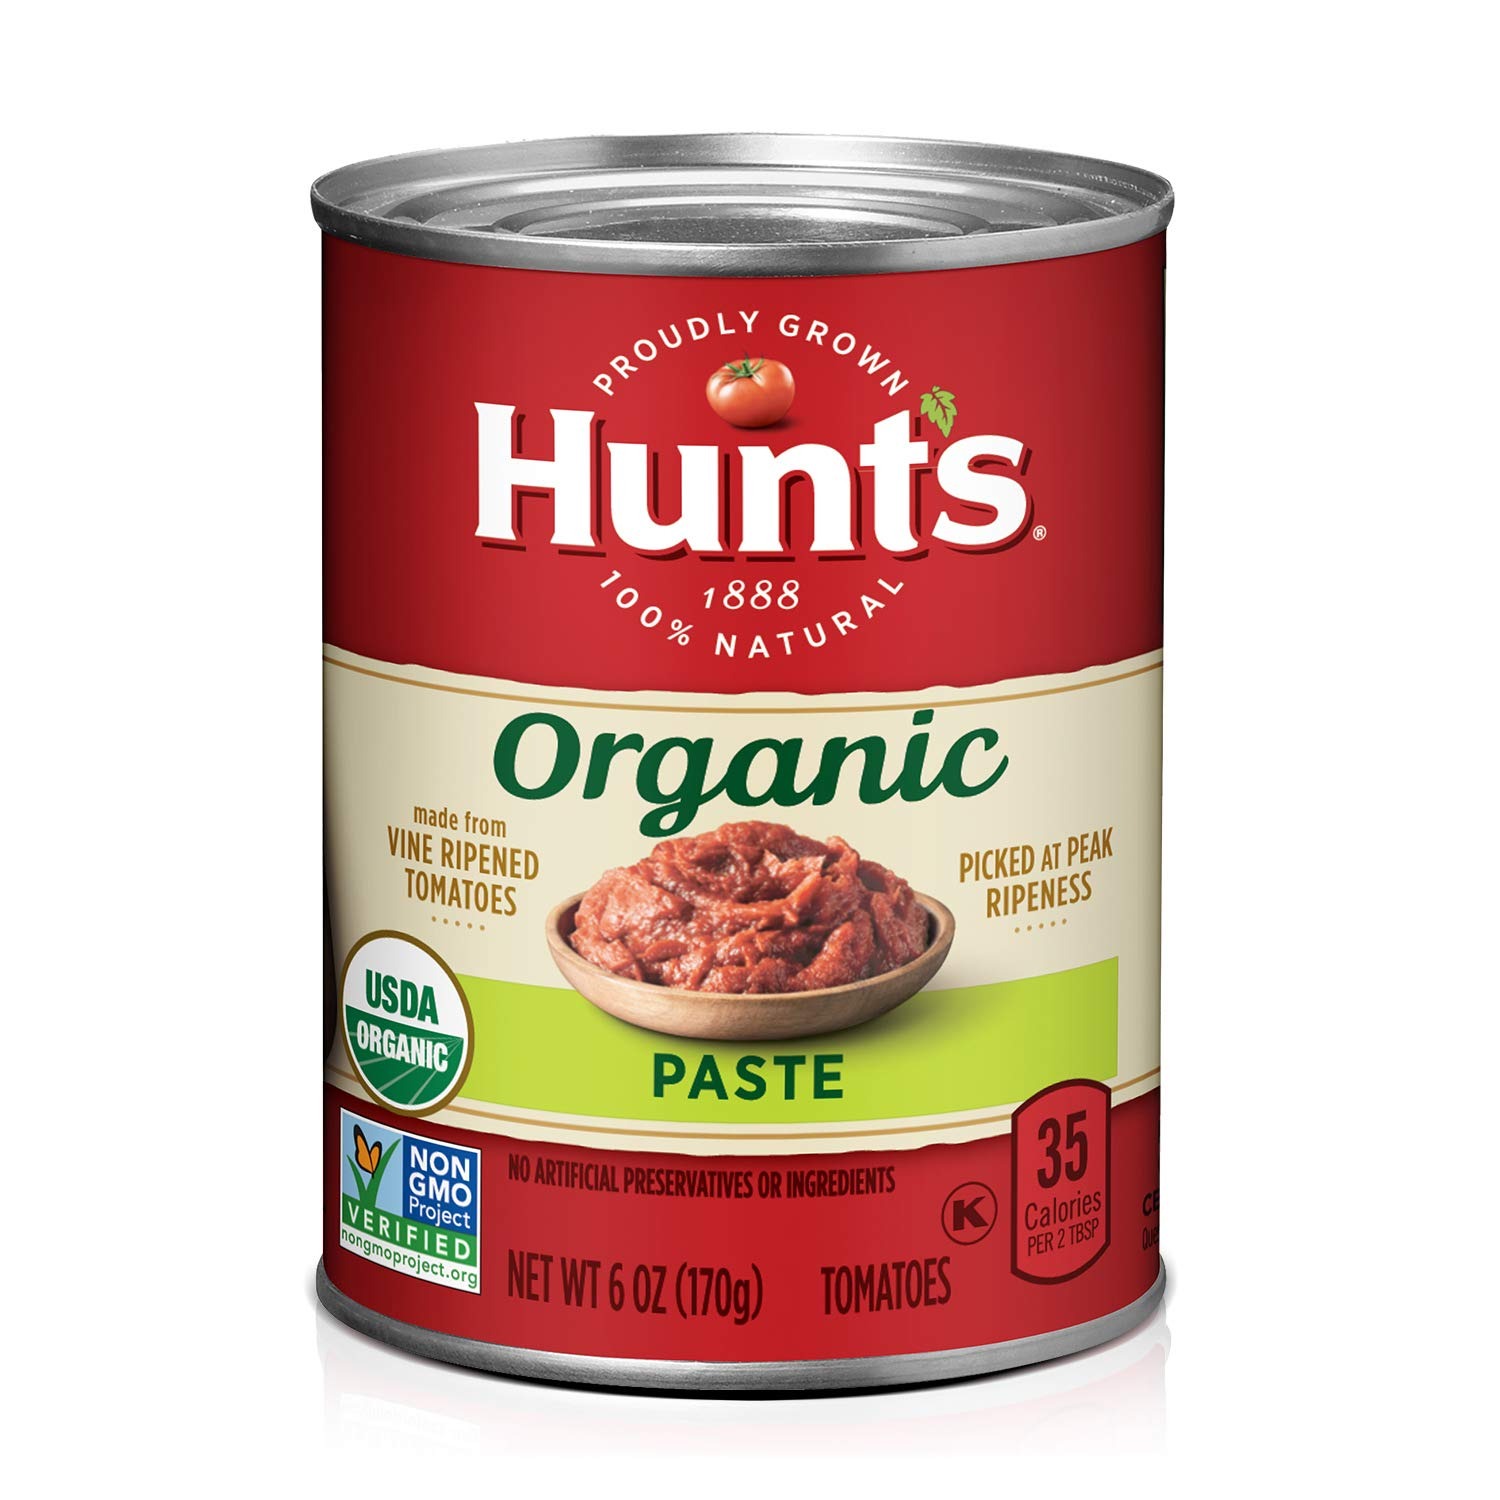
Item Name: Hunt's Organic Tomato Paste, Keto Friendly, 6 oz
Bullet Point 1: Simmered with salt and natural spices, Hunt's USDA-certified organic paste is perfect in chili, soups, and stews
Bullet Point 2: Add body to sauces with the extra-thick and rich texture, made using concentrated, strained tomatoes
Bullet Point 3: No compromise, Hunt's Organic Tomato Paste is 100% natural, featuring all non-GMO ingredients and no artificial preservatives
Bullet Point 4: Hunt's Tomato Paste adds a burst of rich tomato flavor to your recipes 365 days a year
Bullet Point 5: Contains 6 oz of paste; 30 calories per serving
Bullet Point 6: Keto Friendly Snack – 5g net carbs (7g total carbs minus 2g dietary fiber), and 0g added sugar per serving
Value: 6.0
Unit: Fl Oz

Price: 1.64